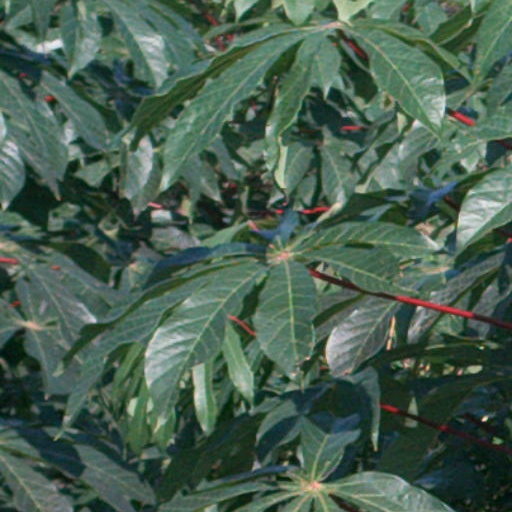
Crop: cassava